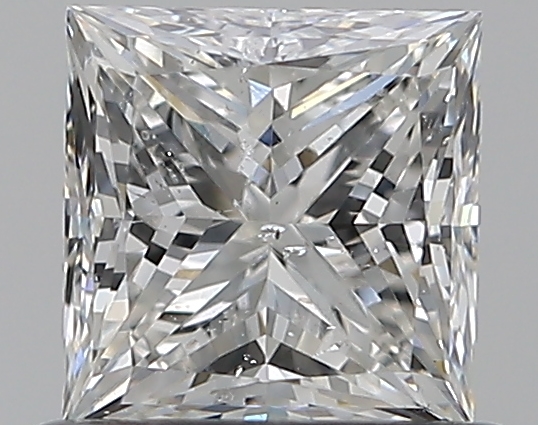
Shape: princess
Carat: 0.7
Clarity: SI2
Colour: H
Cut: EX
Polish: EX
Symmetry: VG
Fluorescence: N
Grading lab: GIA
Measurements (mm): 4.85 x 4.74 x 3.51